Lal Jose

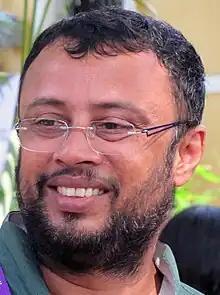
Jose in 2010

Lal Jose is an Indian director, actor, producer, and distributor who works in the Malayalam film industry. He started his career as an Assistant director in the Malayalam cinema. His directorial debut was with the 1998 film "Oru Maravathoor Kanavu".